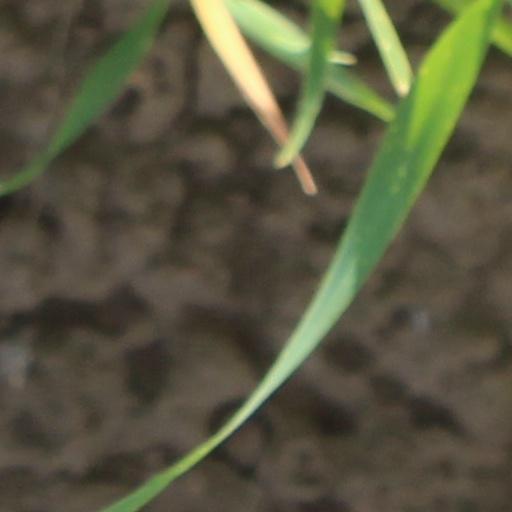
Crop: wheat